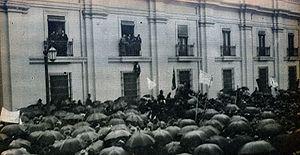
La République socialiste du Chili est le nom d'un régime politique chilien s'étendant du coup d'État du 4 juin 1932 mené par Carlos Dávila Espinoza, jusqu'au coup d'État du 16 juin 1932.